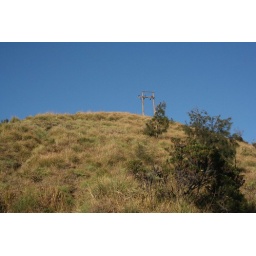
Edelweis against blue sky